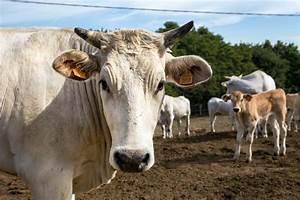
cow